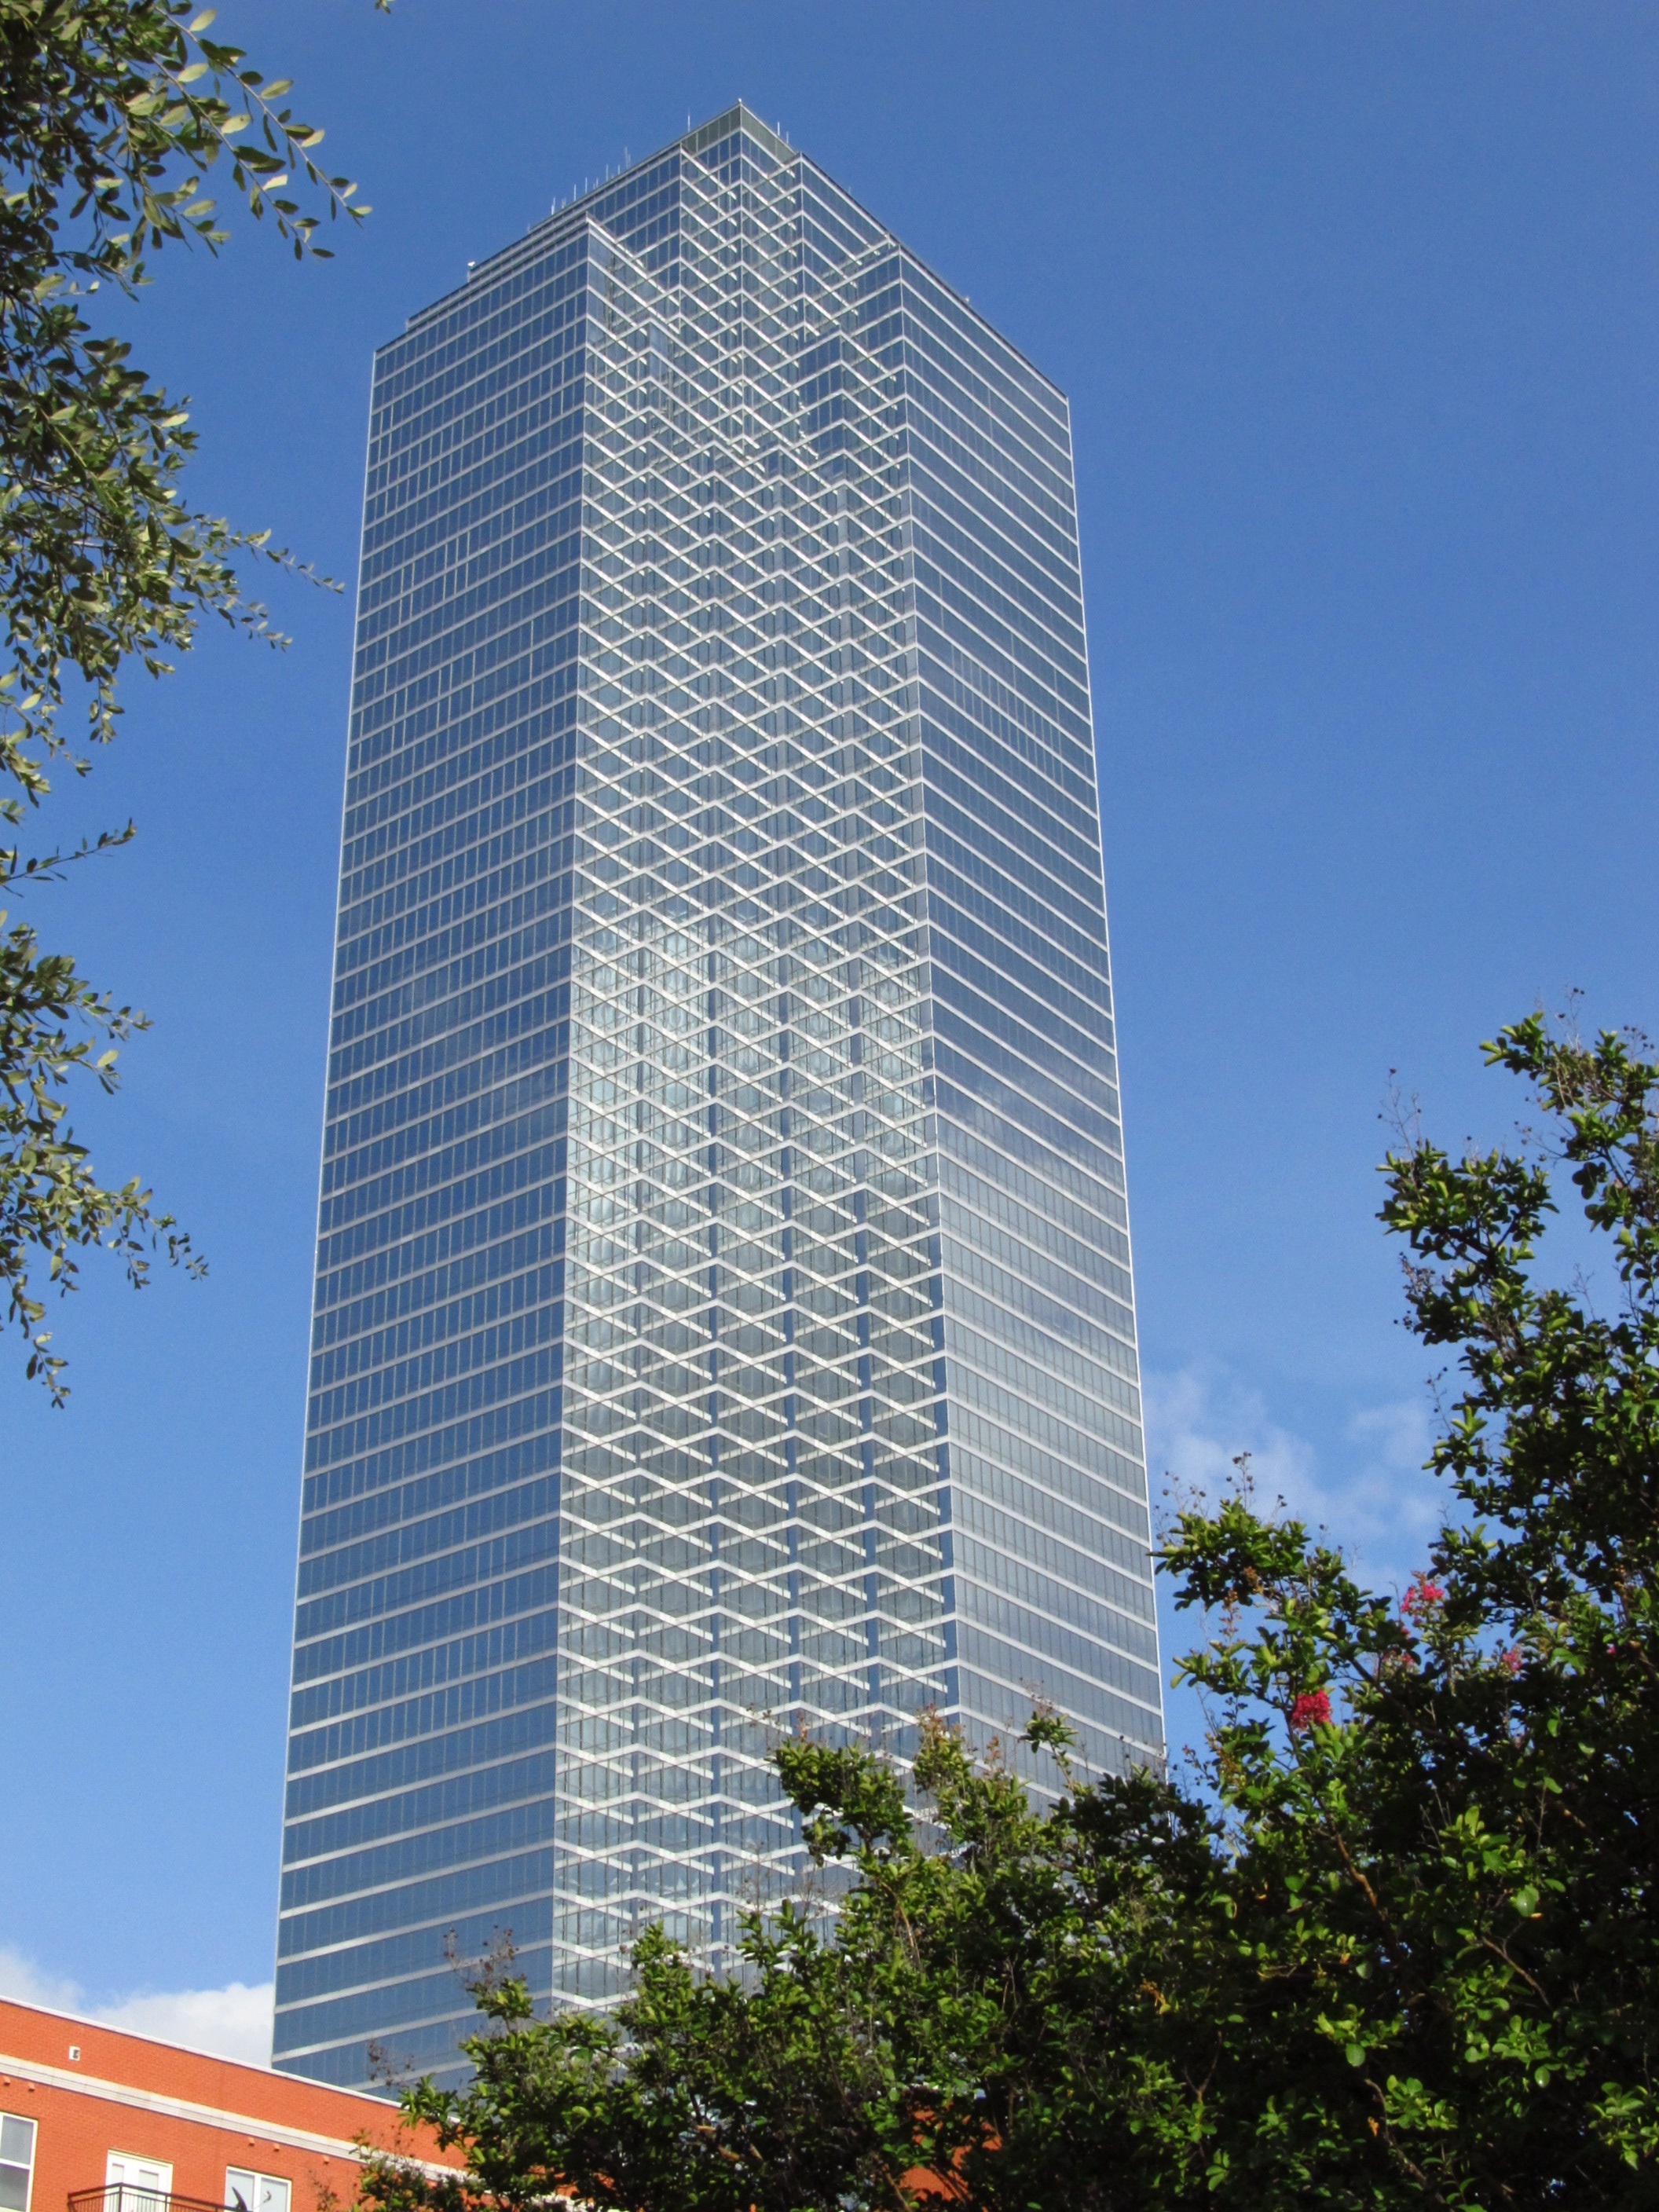
architecture, glass, building, skyscraper, urban, cityscape, downtown, reflection, tower, corporate, office, landmark, facade, industry, business, modern, tower block, buildings, reflecting, texas, dallas, commerce, headquarters, condominium, neighbourhood, glass facade, office buildings, residential area, metropolitan area